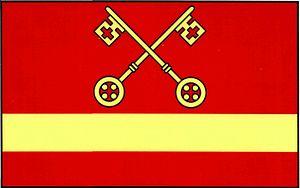
Kamenný Most est une commune du district de Kladno, dans la région de Bohême-Centrale, en Tchéquie. Sa population s'élevait à 422 habitants en 2020.